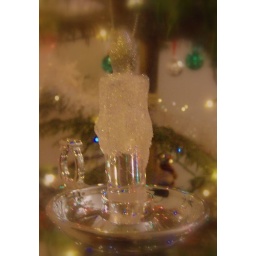
candle in our tree